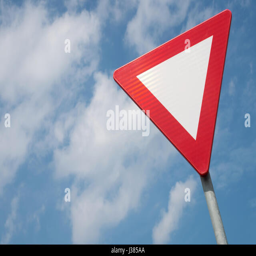
road sign : give priority to traffic on the main road ahead